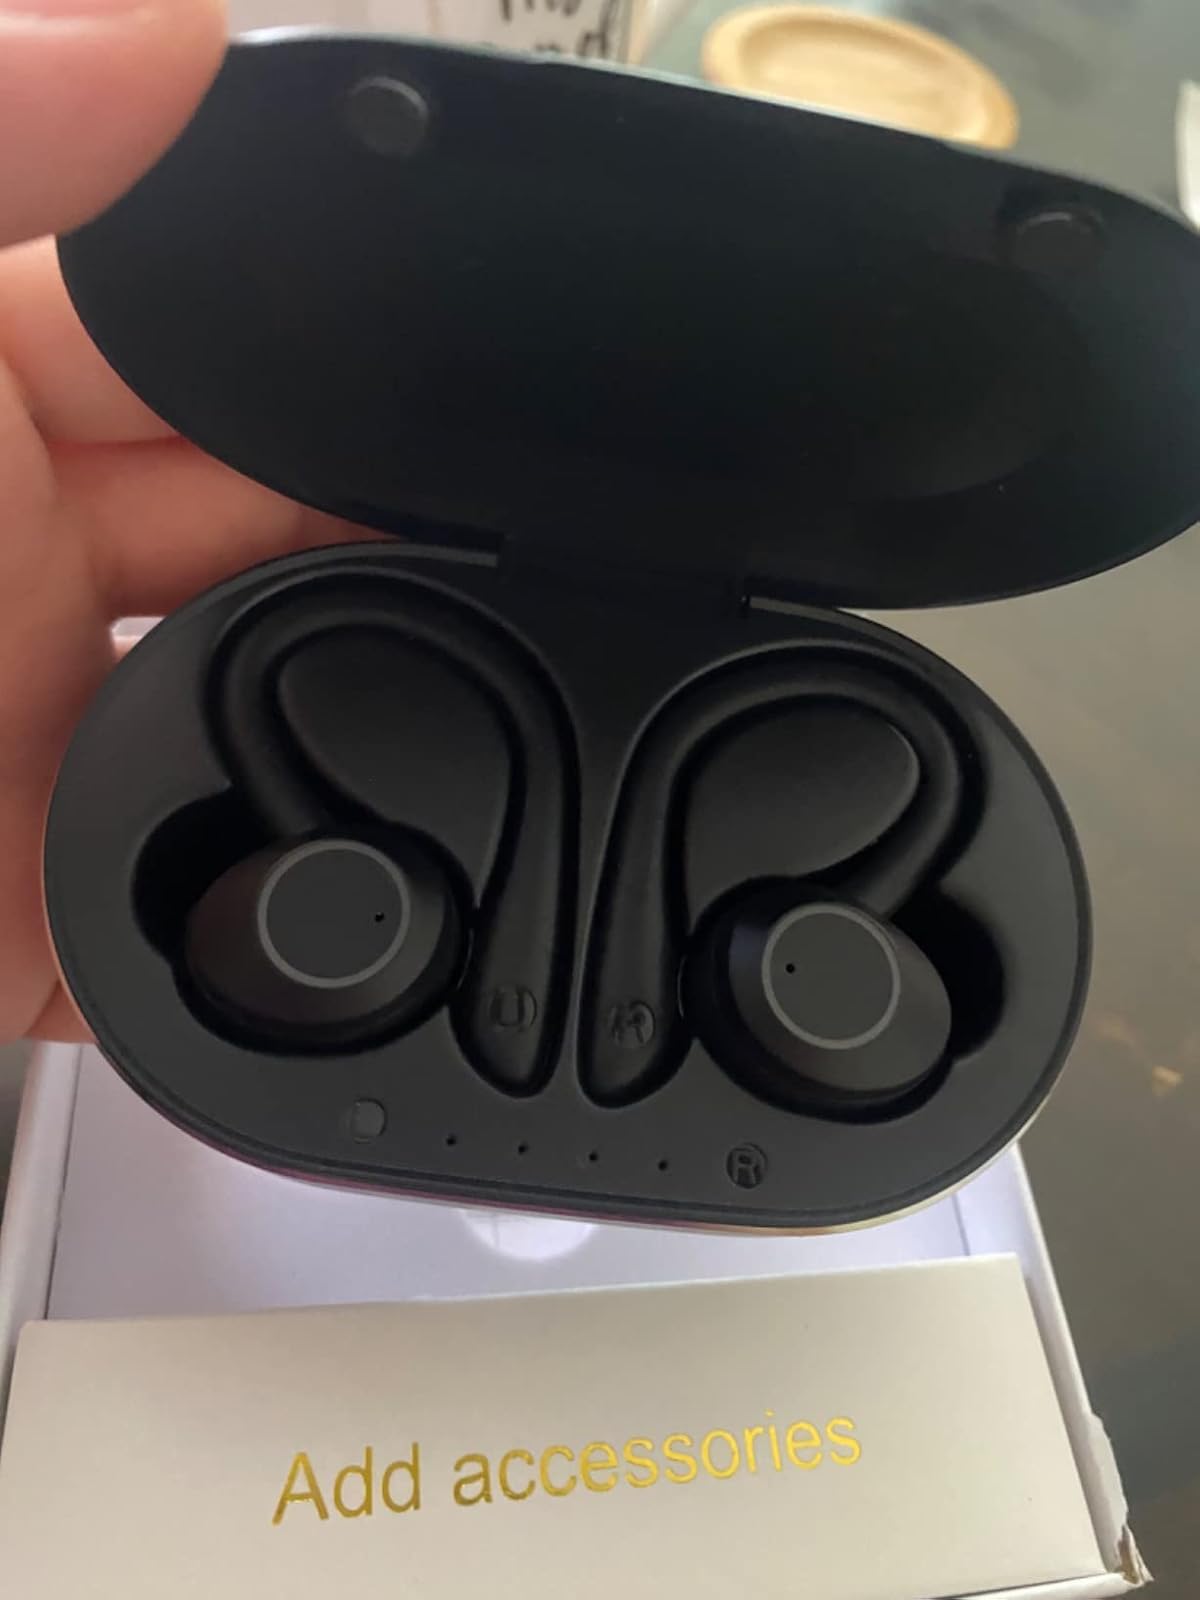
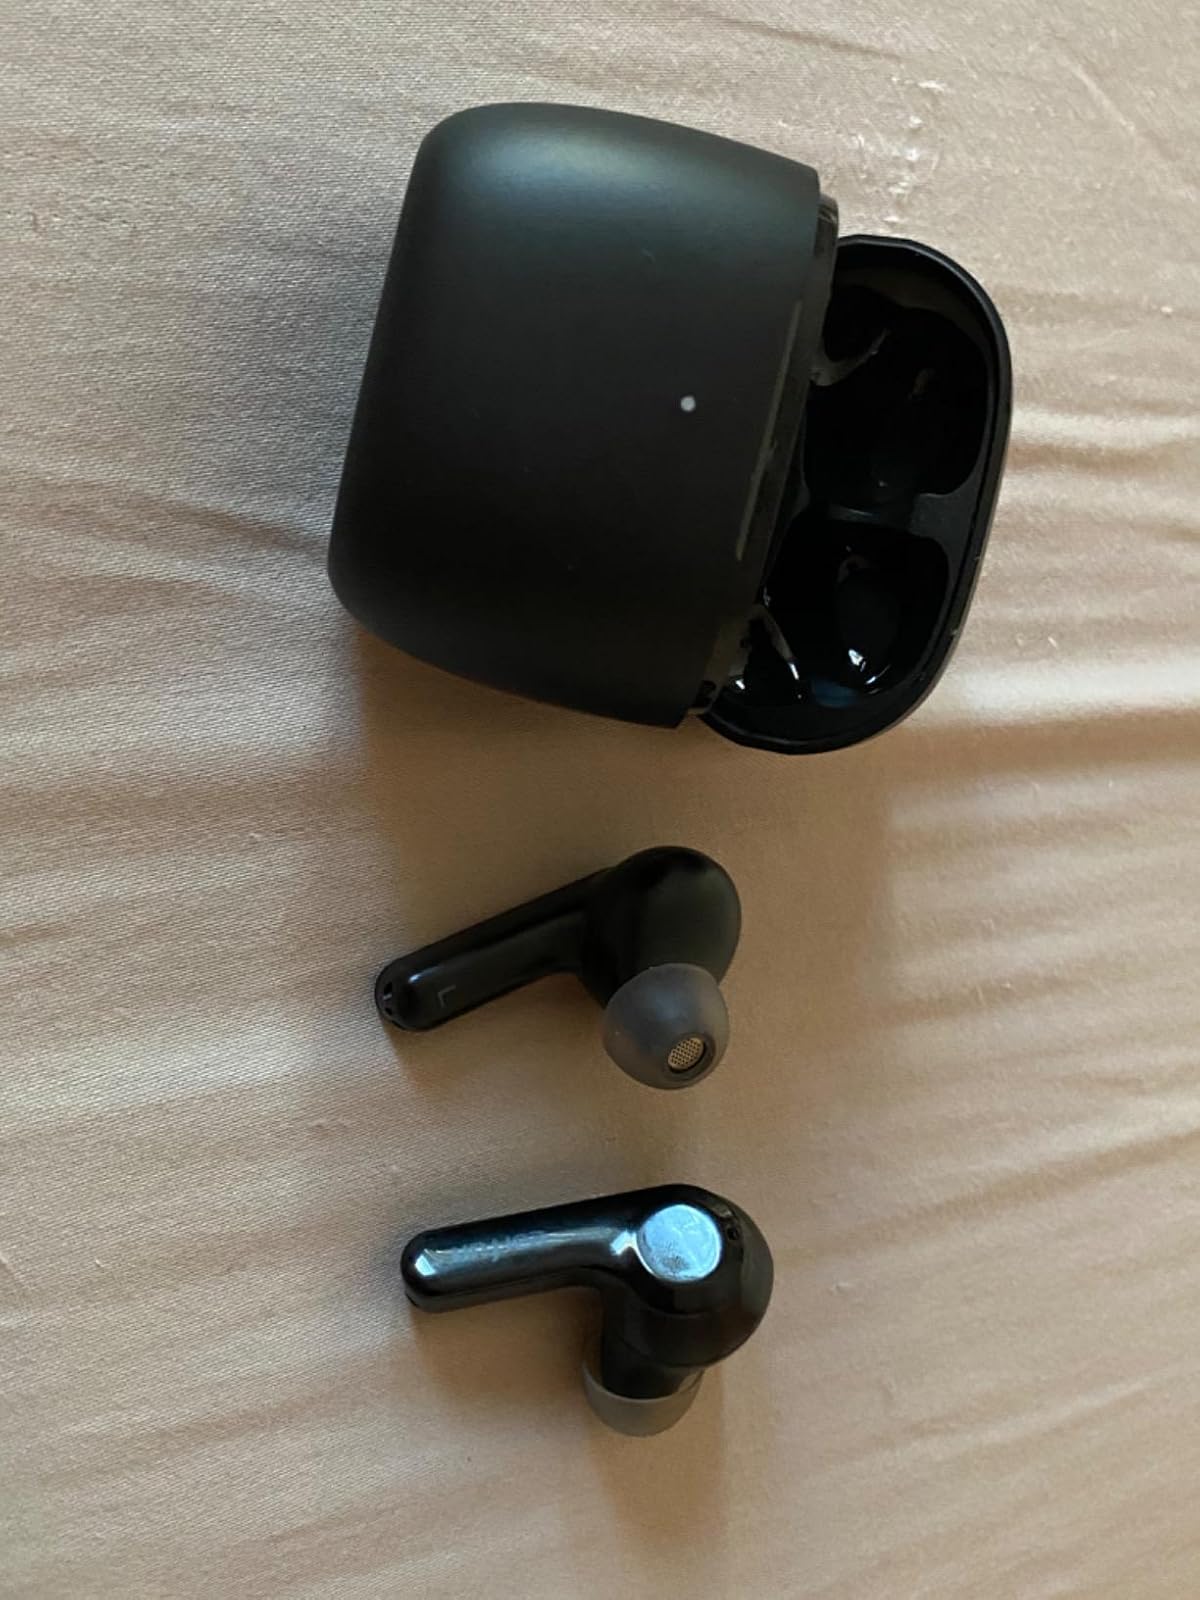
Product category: earbuds
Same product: no